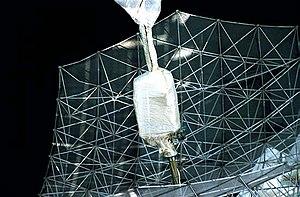
Le programme Shuttle-Mir est un programme spatial conjoint de la Russie et des États-Unis qui s'est déroulé entre 1994 et 1998 et dont l'objectif était de préparer la construction de la Station spatiale internationale en permettant à la NASA d'acquérir le savoir-faire de la Russie dans le domaine de l'assemblage d'une station spatiale et des séjours de longue durée dans l'espace. Dans le cadre de ce programme plusieurs astronautes américains ont effectué des séjours à bord de la station spatiale russe Mir et plusieurs navettes spatiales américaines se sont amarrées à plusieurs reprises à celle-ci.